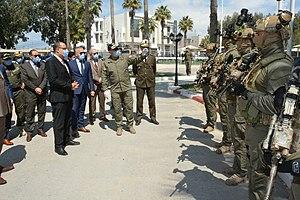
Le ministre de l'intérieur tunisien rend visite aux quartiers de l'unités spéciale de la garde nationale à Bir Bouregba le 9 avril 2020.
L'unité spéciale de la garde nationale ou USGN est une structure opérationnelle des unités d'élite de la garde nationale tunisienne. Équivalente de la direction des unités anti-terrorisme de la sûreté nationale, elle regroupe trois brigades différentes et opère dans les zones sous juridiction de la garde nationale.
Hichem Mechichi, né en janvier 1974 et originaire de la ville de Bou Salem, dans le gouvernorat de Jendouba, est un homme politique et haut fonctionnaire tunisien.